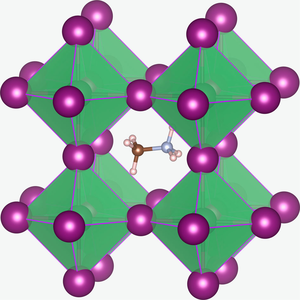
Une cellule photovoltaïque à pérovskites est un type de cellule photovoltaïque qui comprend un élément chimique ayant une structure de pérovskite, le plus souvent un hybride organique-inorganique de plomb ou un halogénure d'étain, dans sa couche active.